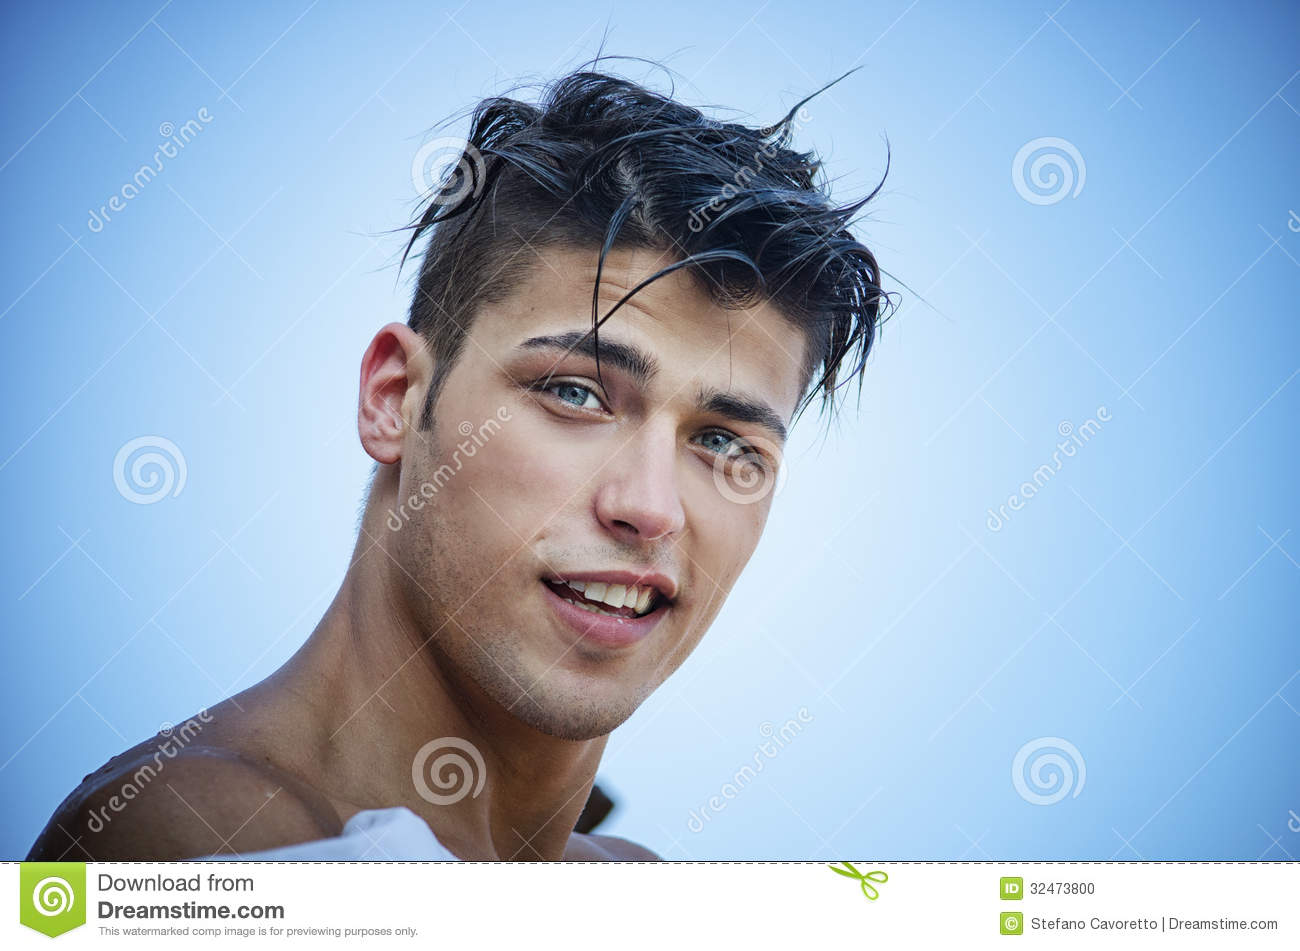
Portrait style: Real Portrait